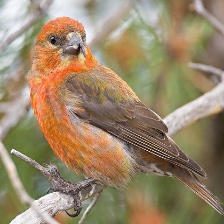
Species: RED CROSSBILL
Scientific name: LOXIA CURVIROSTRA